Taxidermy

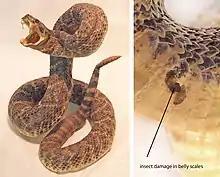
Example of dermestid beetle damage to a freeze-dried taxidermy mount of a rattlesnake

In the early 20th century, taxidermy was taken forward under the leadership of artists such as Carl Akeley, James L. Clark, William T. Hornaday, Coleman Jonas, Fredrick, and William Kaempfer, and Leon Pray. These and other taxidermists developed anatomically accurate figures which incorporated every detail in artistically interesting poses, with mounts in realistic settings and poses that were considered more appropriate for the species. This was quite a change from the caricatures popularly offered as hunting trophies.